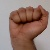
The image shows a hand gesture representing the letter 'A' in Indian Sign Language.